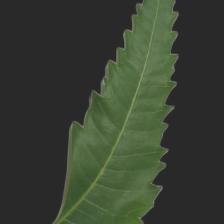
Plant: Neem